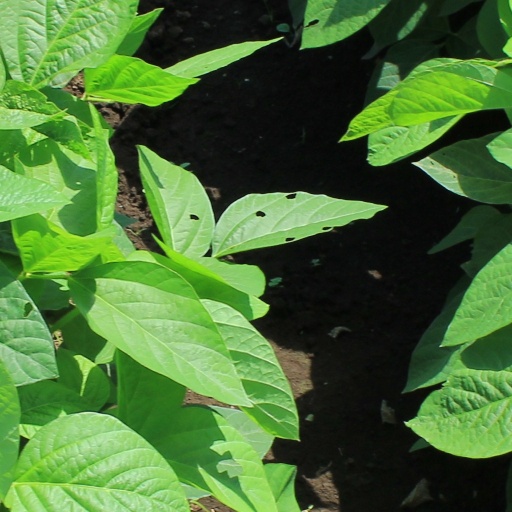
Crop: soybean